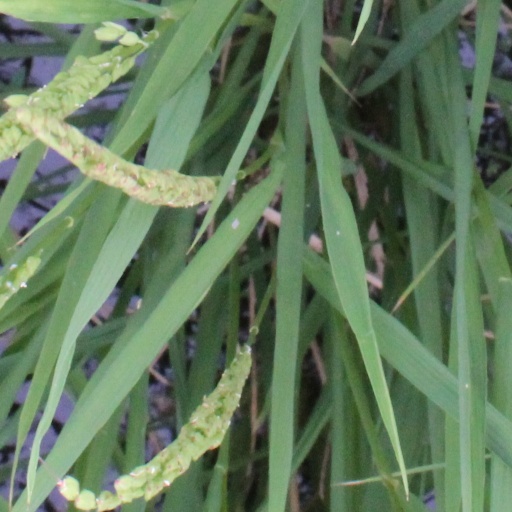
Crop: rice